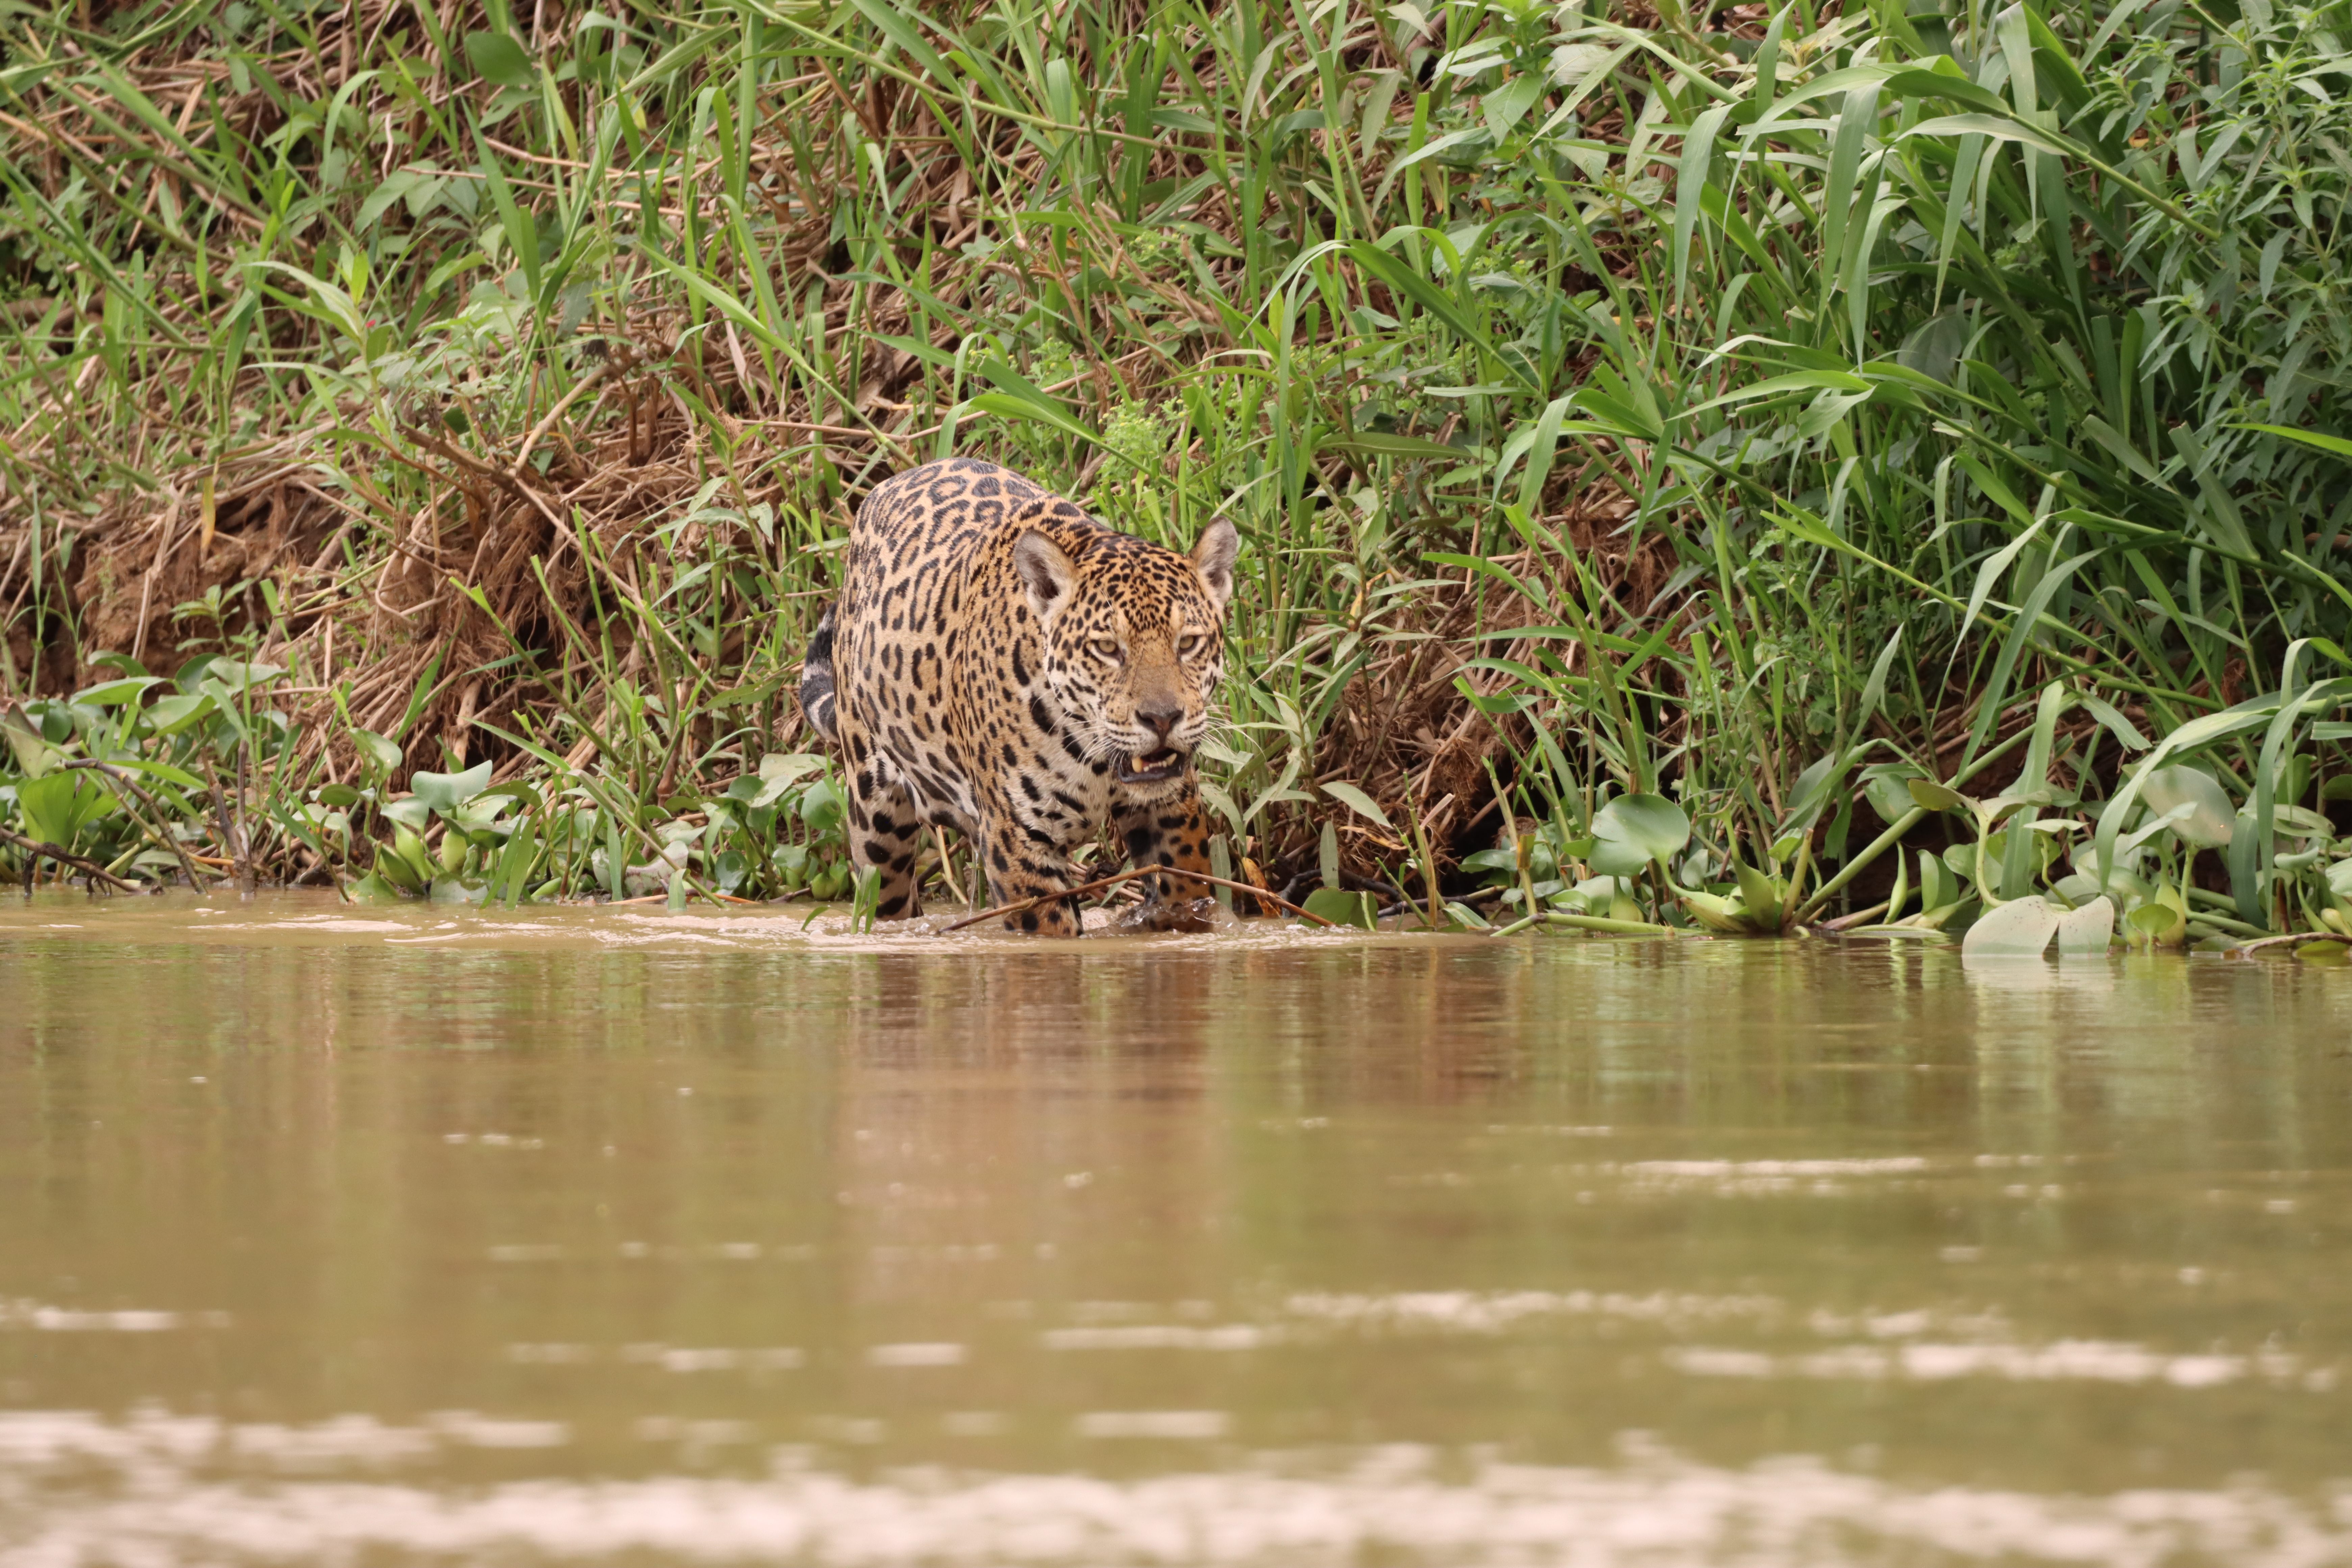
Jaguar: Solar